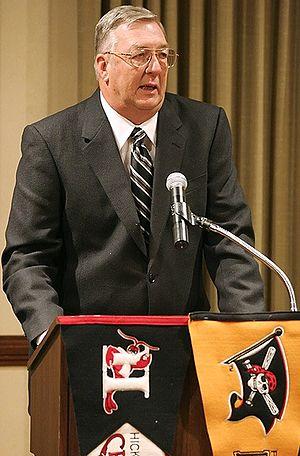
Kenton Charles Tekulve est un lanceur de relève droitier qui joue dans les Ligues majeures de baseball de 1974 à 1989. Il passe 12 de ses 16 saisons chez les Pirates de Pittsburgh, avant d'évoluer pour les Phillies de Philadelphie et les Reds de Cincinnati.